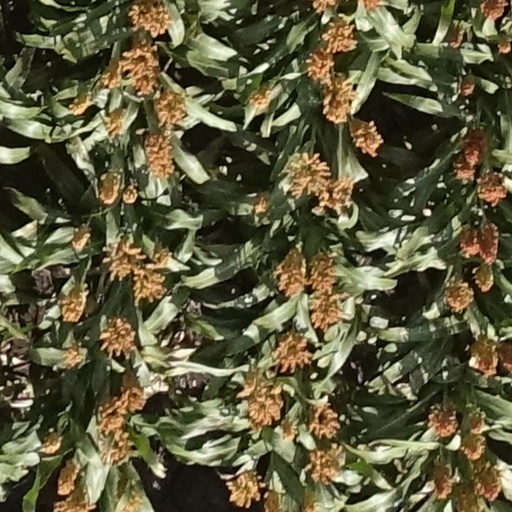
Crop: sorghum